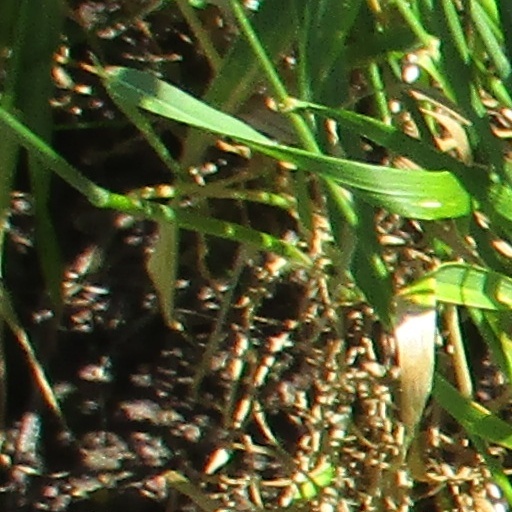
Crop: wheat